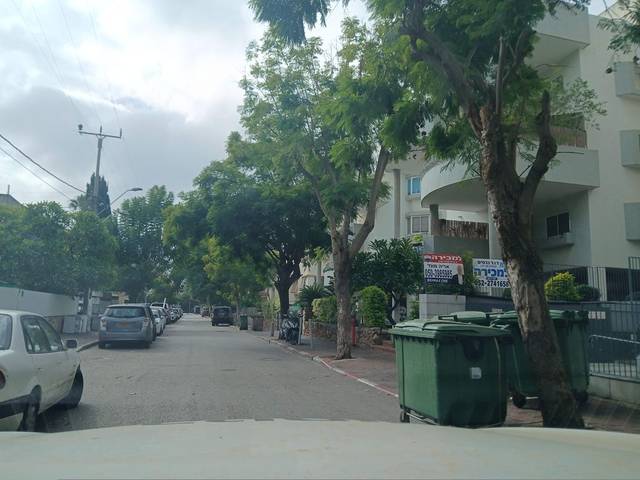
Region: Israel
Coordinates: 32.184, 34.868